The Byrds

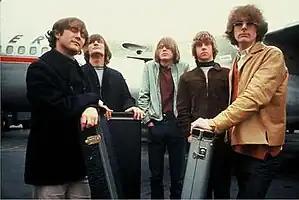
The Byrds in 1965From left: David Crosby, Gene Clark, Michael Clarke, Chris Hillman, and Jim McGuinn

The Byrds were an American rock band formed in Los Angeles, California, in 1964. The band underwent multiple lineup changes throughout its existence, with frontman Roger McGuinn (known as Jim McGuinn until mid-1967) being the sole consistent member. Although their time as one of the most popular groups in the world only lasted for a short period in the mid-1960s, the Byrds are considered by critics to be among the most influential rock acts of their era. The band's signature sound of "angelic harmonies" and McGuinn's jangly 12-string Rickenbacker guitar sound was "absorbed into the vocabulary of rock" and has continued to be influential.